Roanoke, Virginia

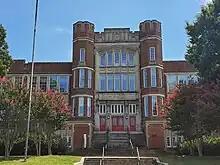
The Jefferson Center as it appeared in 2023. The Tudor Revival building opened as Jefferson High School in 1924.

Another driving factor in the region's economy has been a push during the 21st century to market the area's outdoor recreation potential. The Roanoke Regional Partnership, an economic development group representing the area's municipalities, has created a division called the Roanoke Outside Foundation that seeks to recruit businesses and talent based on the strength of the region's natural amenities. The organization also puts on annual events such as the Blue Ridge Marathon and the GO Outside Festival.